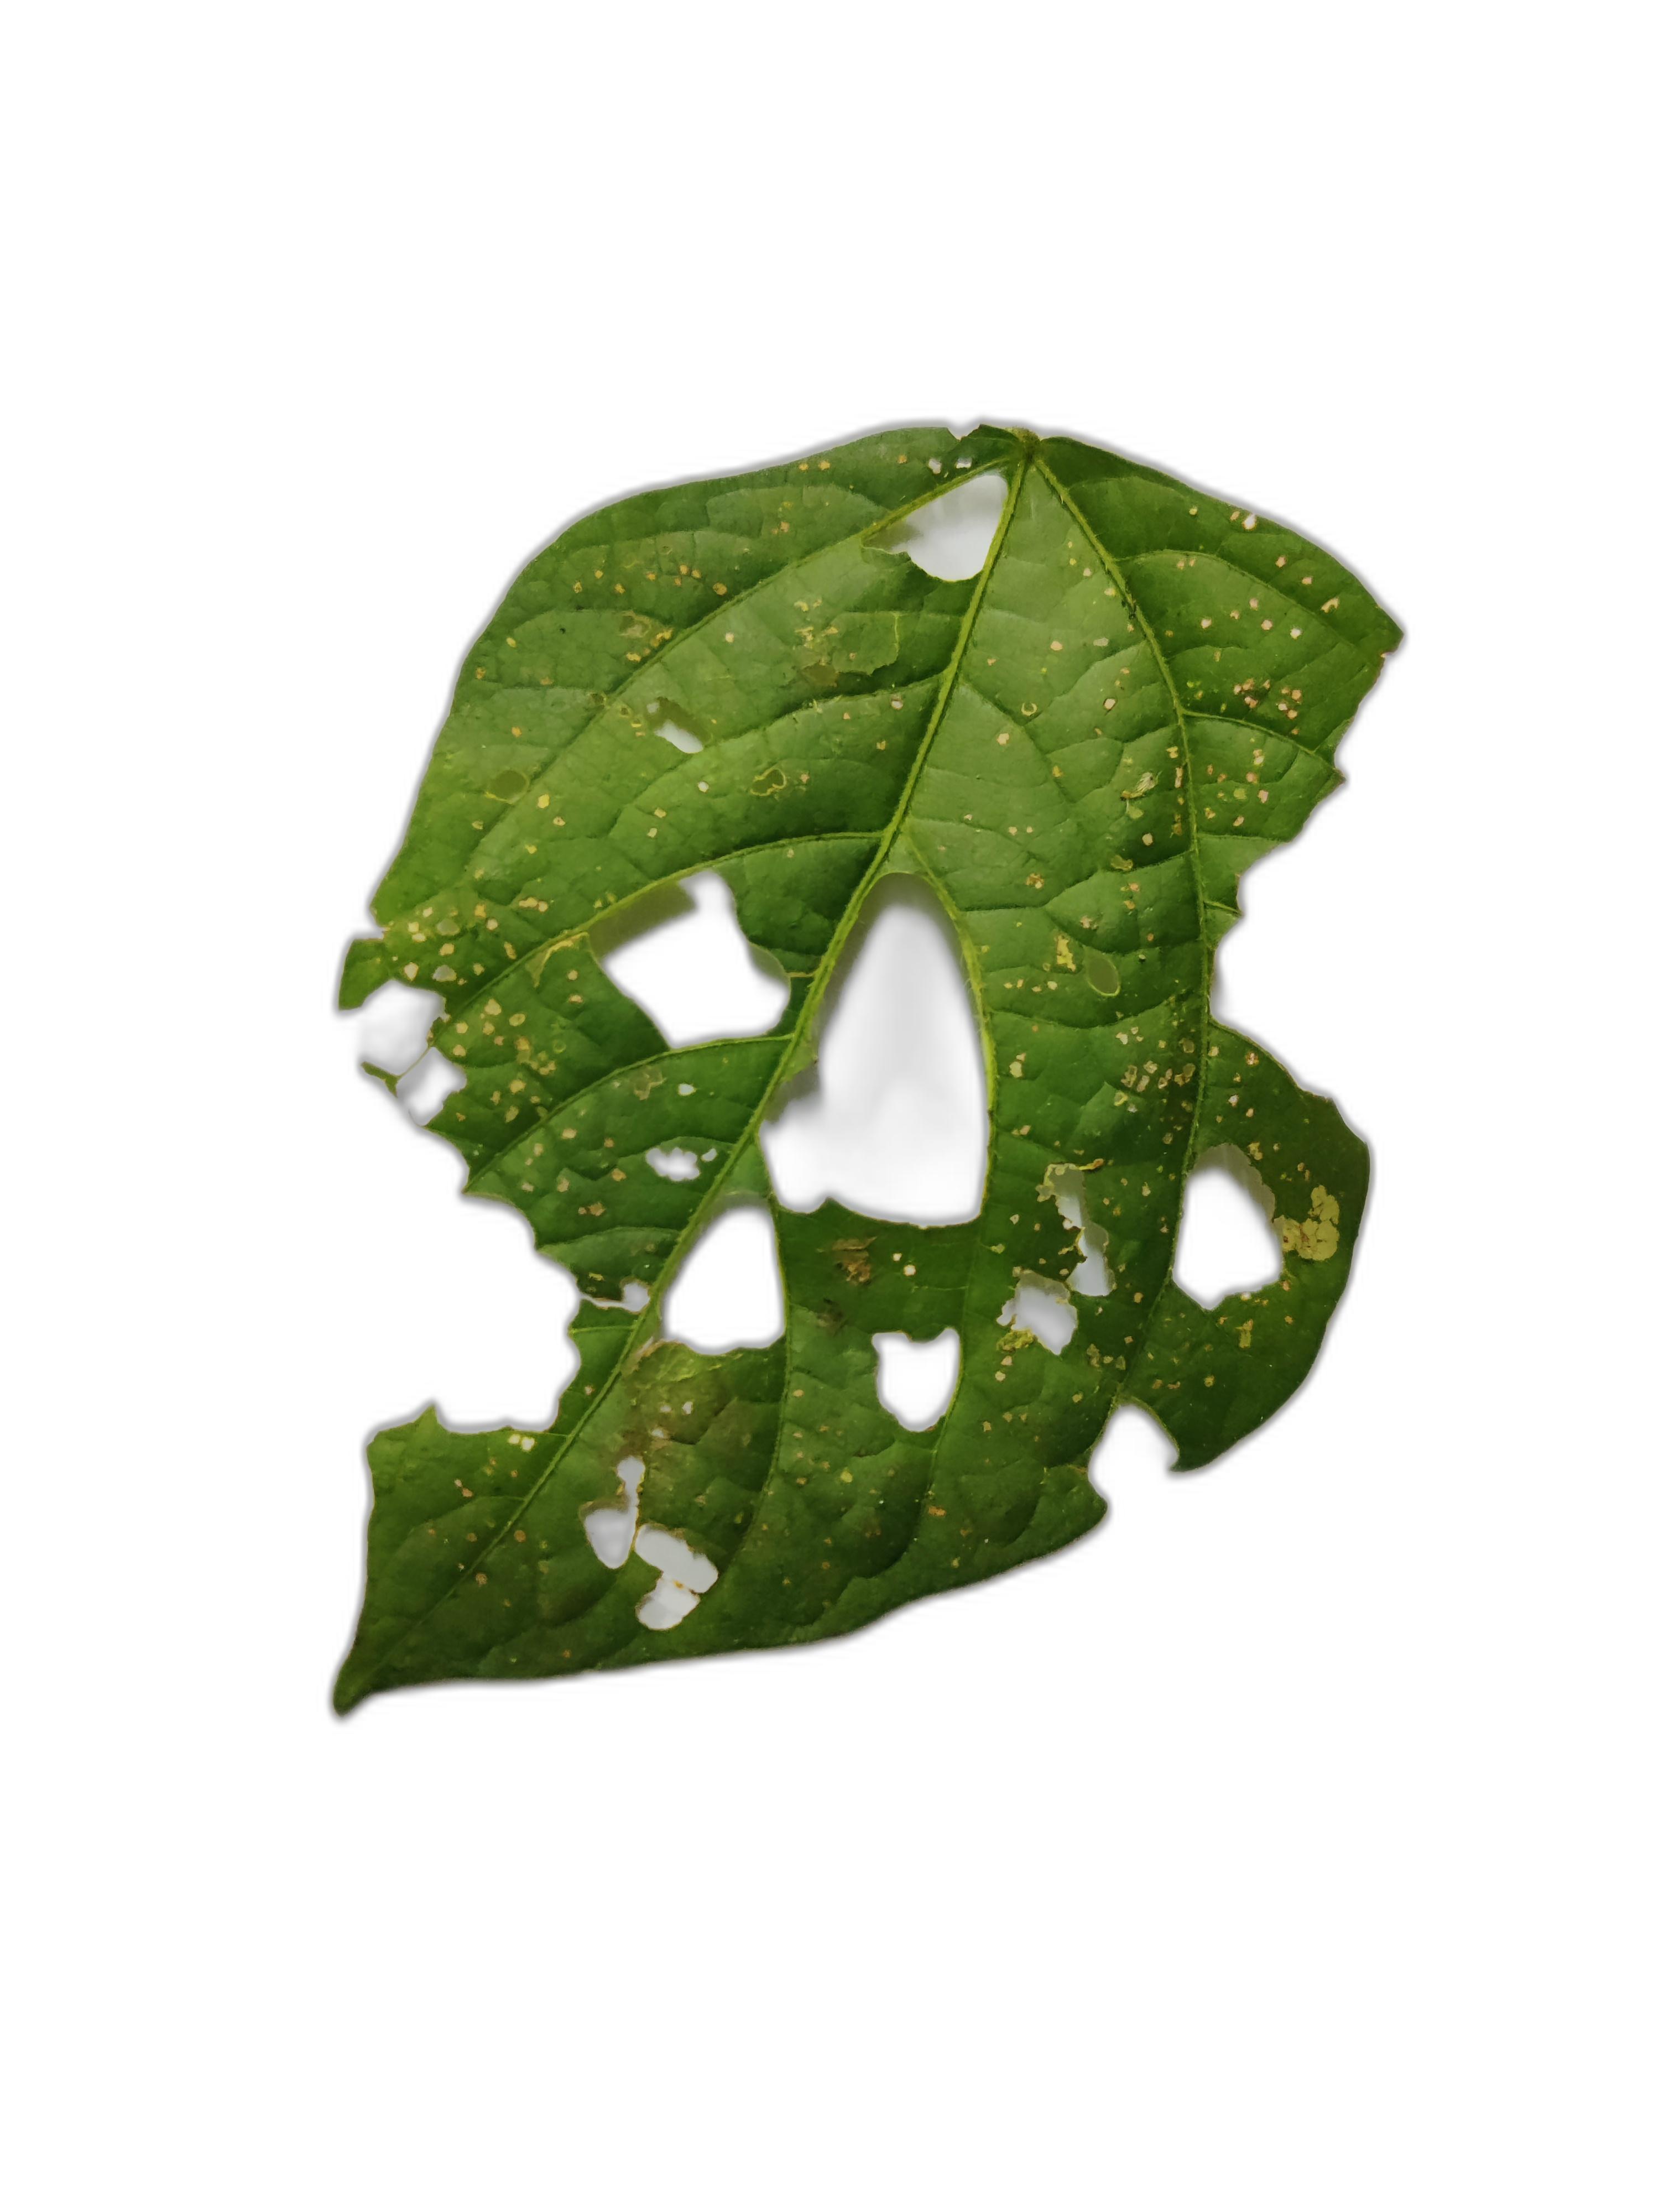
Label: Cercospora leaf spot